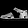
Label: Sandal